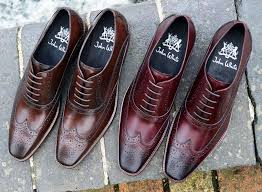
Label: Brogue